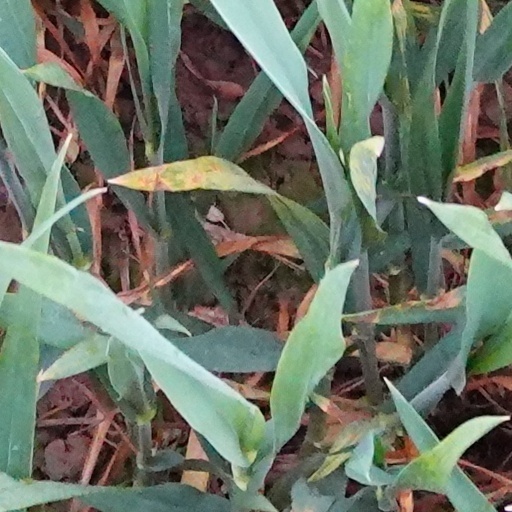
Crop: wheat